Palace of Justice of Aix-en-Provence

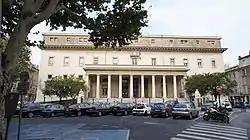

The Palace of Justice of Aix-en-Provence (French: "Palais de justice d'Aix-en-Provence") is a listed historical building in Aix-en-Provence, Bouches-du-Rhône, France.